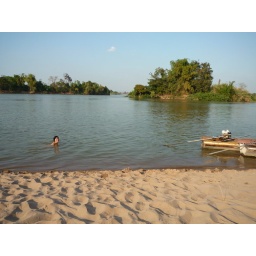
like fish in the river